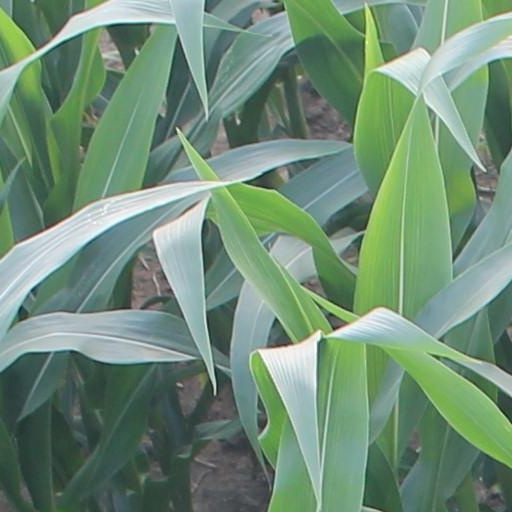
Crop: maize; corn